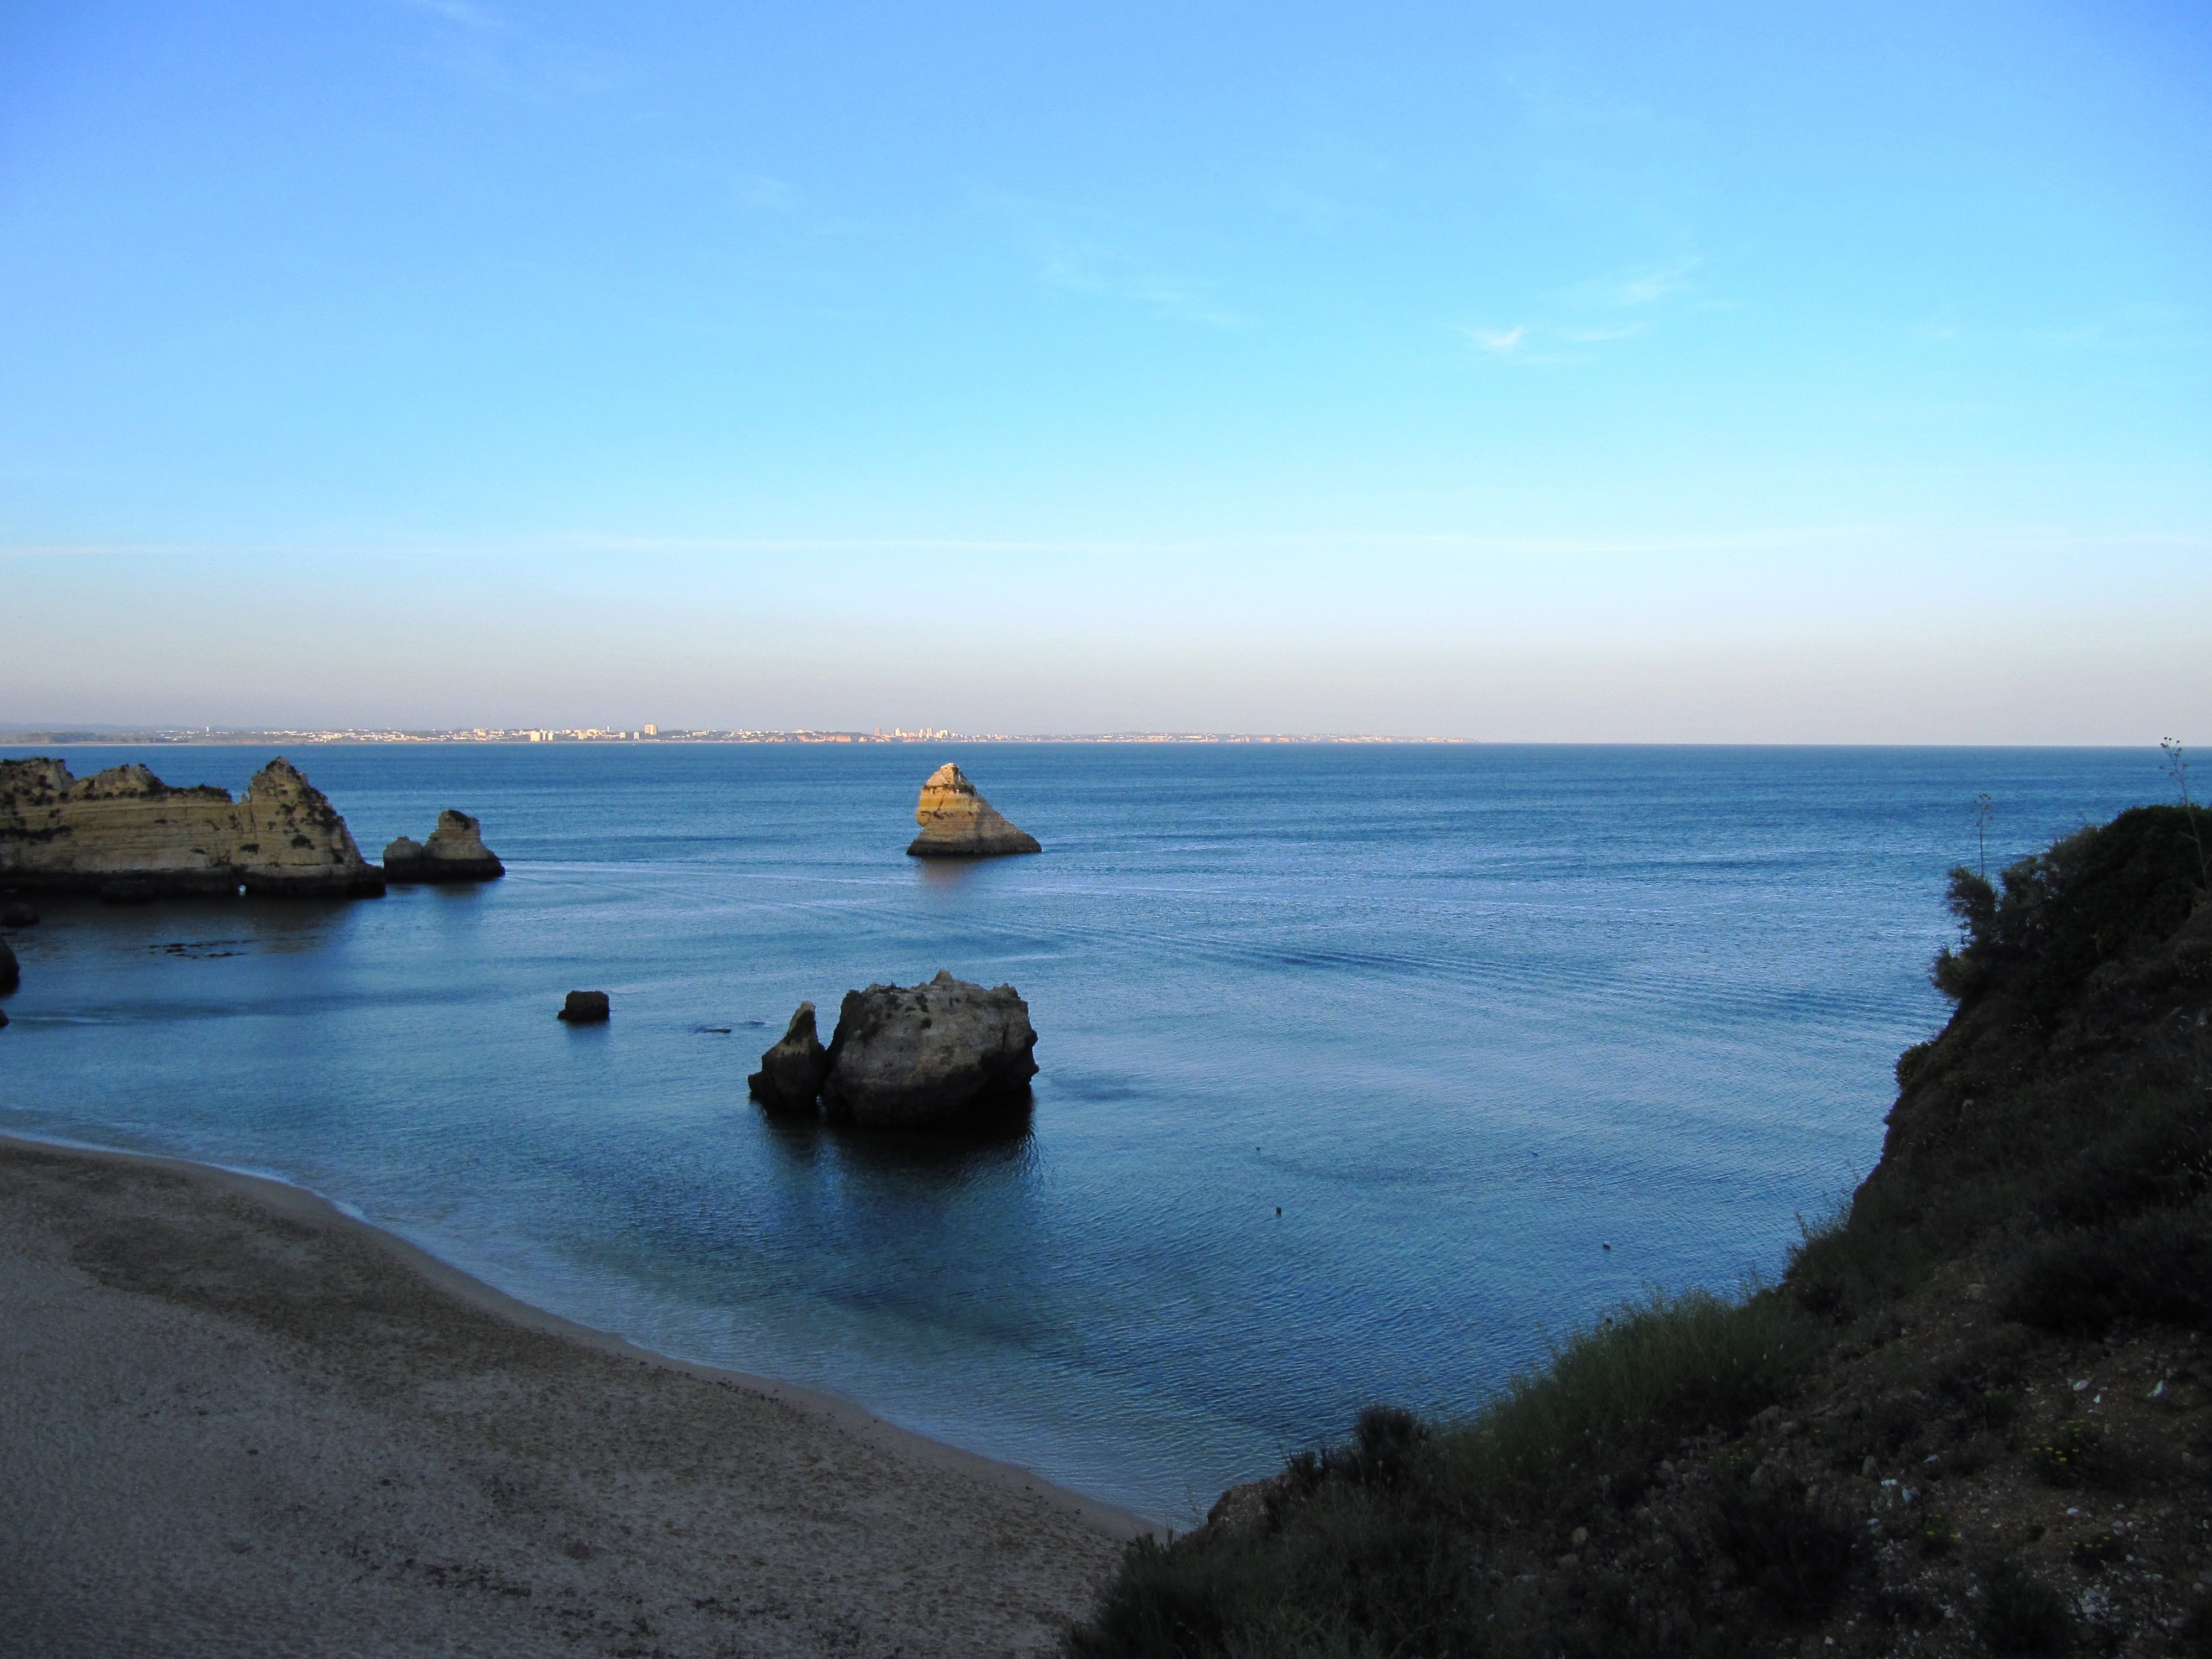
beach, sea, coast, sand, rock, ocean, horizon, cloud, sunrise, morning, shore, wave, dawn, vacation, cliff, dusk, cove, bay, terrain, body of water, lakes, eventide, cape, islet, wind wave, donana